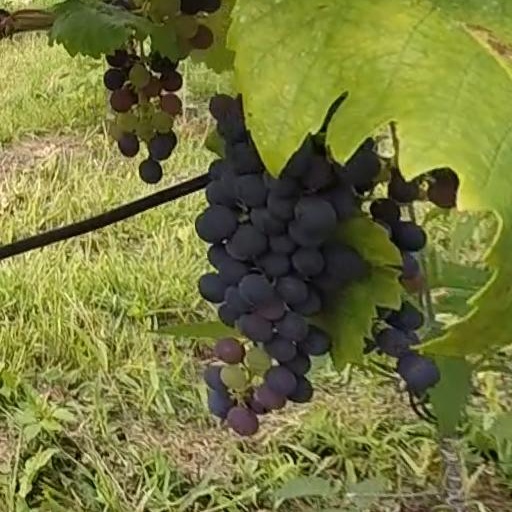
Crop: grape